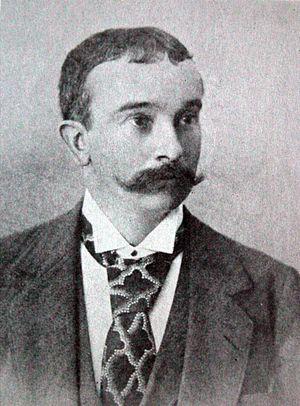
Andreas Franz Wilhelm Schimper est un botaniste français puis allemand, né le 12 mai 1856 à Strasbourg et mort le 9 septembre 1901 à Bâle.